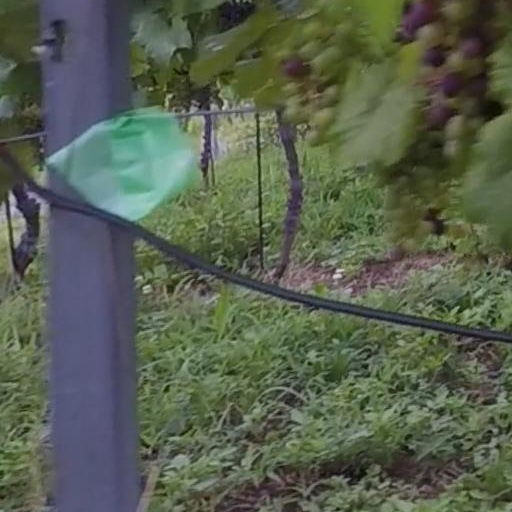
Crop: grape